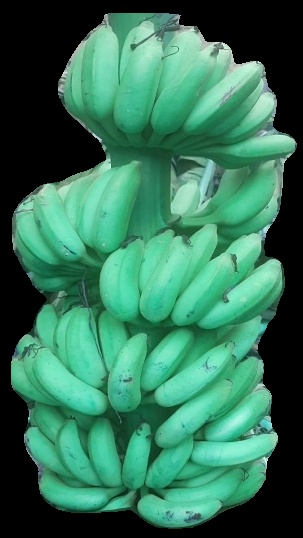
Variety: elakki-bale
Grade: grade1